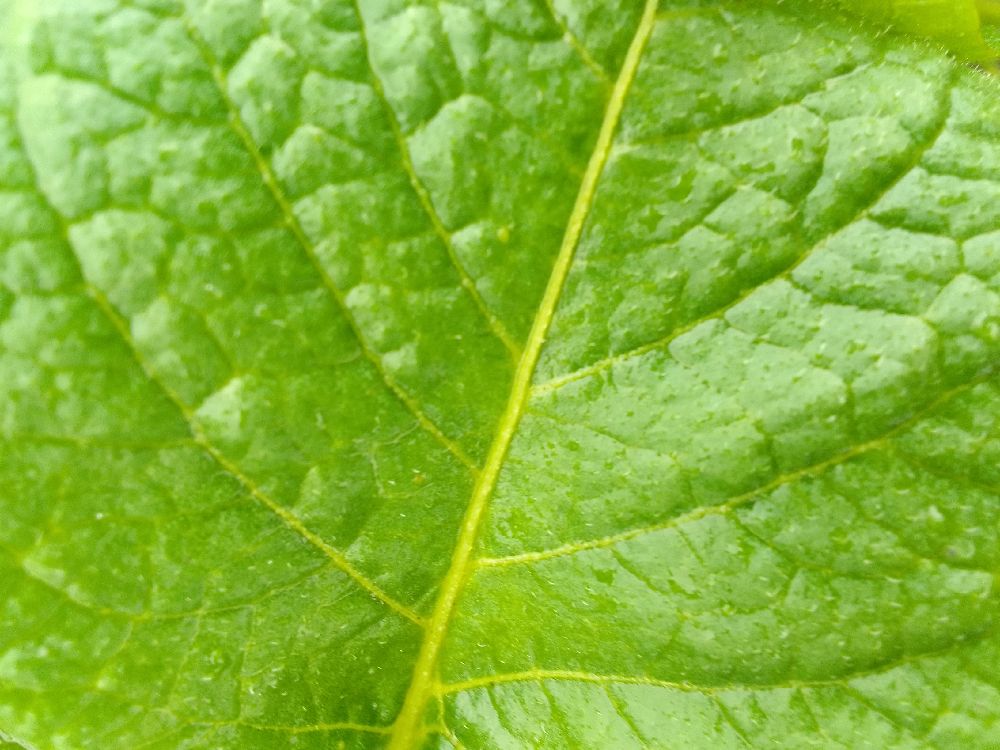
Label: Healthy